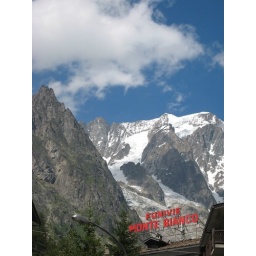
Back in La Palud, looking at the sign for the cable car (&amp;quot;Funivie&amp;quot;).